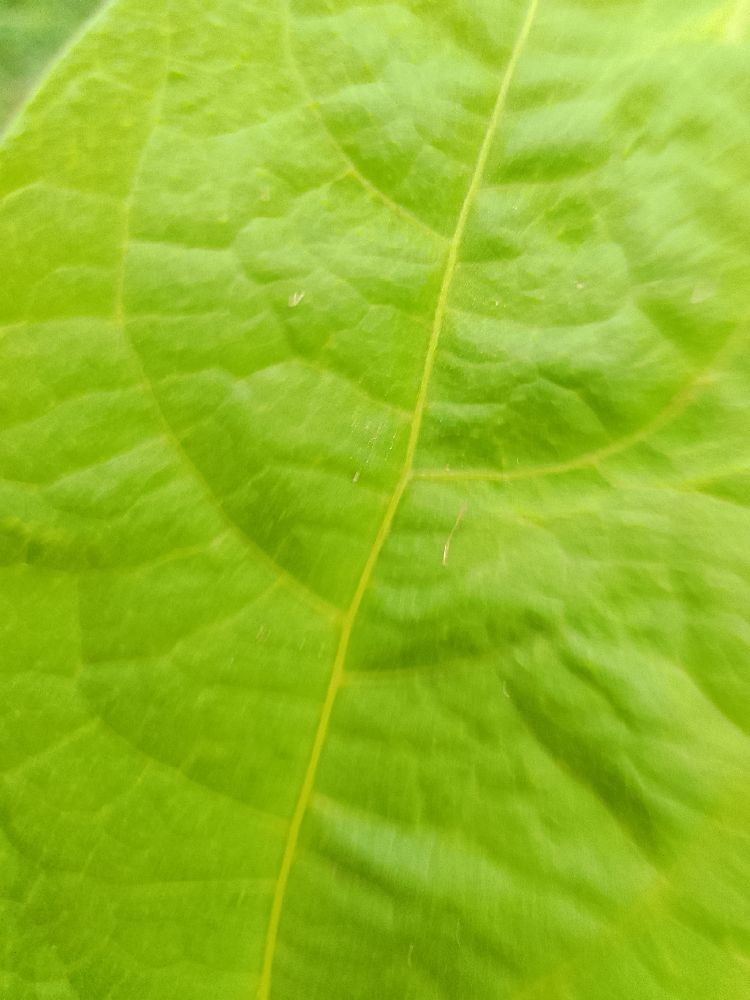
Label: healthy